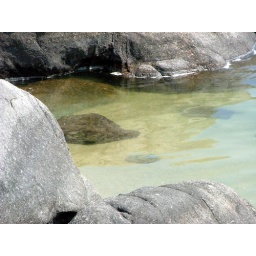
As the water rushed into the break in the rocks, the wet sand flowed with the waves to create the most wonderful sound.